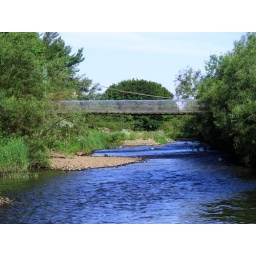
Suspension bridge over the river Carron at Larbert.